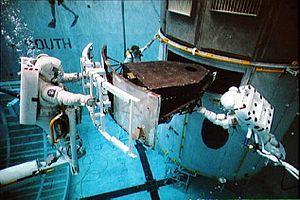
Une sortie extravéhiculaire, ou activité extravéhiculaire, est une activité réalisée à l'extérieur d'un véhicule spatial par un astronaute revêtu d'une combinaison spatiale. Ce terme est utilisé pour des activités extravéhiculaires menées dans l'espace en orbite autour de la Terre à proximité d'un véhicule spatial, à des fins d'assemblage, de maintenance ou de réparation. Il a été également utilisé dans le cadre du programme Apollo pour désigner les sorties effectuées par les astronautes sur la surface lunaire.
Un astronaute, également appelé cosmonaute pour les Russes, taïkonaute pour les Chinois, spationaute pour les Français ou d'autres termes encore selon les pays, est le membre de l'équipage d'un véhicule spatial. Les astronautes étaient choisis initialement parmi les pilotes militaires. Les critères de recrutement ont évolué par la suite et, si une bonne condition physique est toujours nécessaire, l'accent est désormais mis sur l'équilibre psychologique, la compétence technique ou scientifique selon le poste occupé et la capacité à s'exprimer dans les langues des principales nations spatiales. Séjourner dans l'espace reste encore un privilège rare puisque après 50 ans d'activité spatiale seules un peu plus de 500 personnes avaient séjourné dans l'espace, en moyenne à deux reprises, dont une cinquantaine de femmes. Le premier homme à être allé dans l'espace est Youri Gagarine en 1961 et deux ans plus tard, Valentina Terechkova fut la première femme.